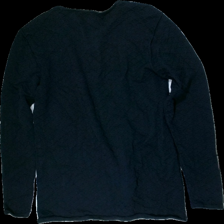
View: back
Type: Sweater
Category: Men
Brand: Not in the list
Brand text on label: Gabba
Colors: Blue
Material: 100% cotton
Cut: C-collar
Size: XL
Season: All
Price range: 100-150
Recommended usage: Reuse